Ashby de la Zouch Castle

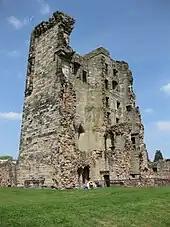
The Great Tower, slighted after the English Civil War

The castle passed to William's son, Edward Hastings, who appears to have spent little time at the property, although he hosted a visit from Henry VIII in 1503. It was then inherited by his son, George, who was a royal favourite of Henry VIII and made the Earl of Huntington in 1529, which led to him rebuilding parts of the castle in brick and redesigning the gardens. Henry Hastings inherited the castle in 1560, where he maintained a household of 77 servants. Henry Hastings used it to imprison Mary Queen of Scots in 1569 after she was accused of plotting against Elizabeth I, although he spent most of his time at York, where he led the Council of the North.